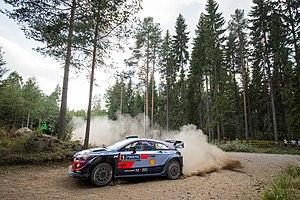
Le Rallye de Finlande 2018 est le 8ᵉ rallye du Championnat du monde des rallyes 2018 et la 68ᵉ édition de l’épreuve. Il se déroule sur 23 épreuves spéciales. Il est remporté par le duo estonien Ott Tänak et Martin Järveoja.